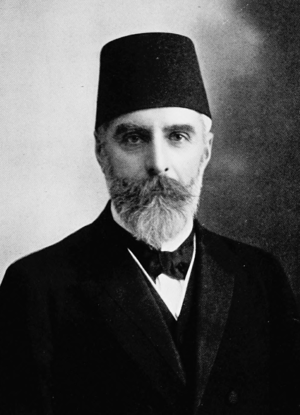
Ahmed Rıza Bey, né en 1859 et mort le 26 février 1930, était un célèbre militant, scientifique, maître à penser du mouvement Jeunes-Turcs et homme d'État pendant la seconde ère constitutionnelle de l'Empire ottoman.